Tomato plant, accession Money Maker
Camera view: bottom (45 deg); turntable rotation: 90 degrees
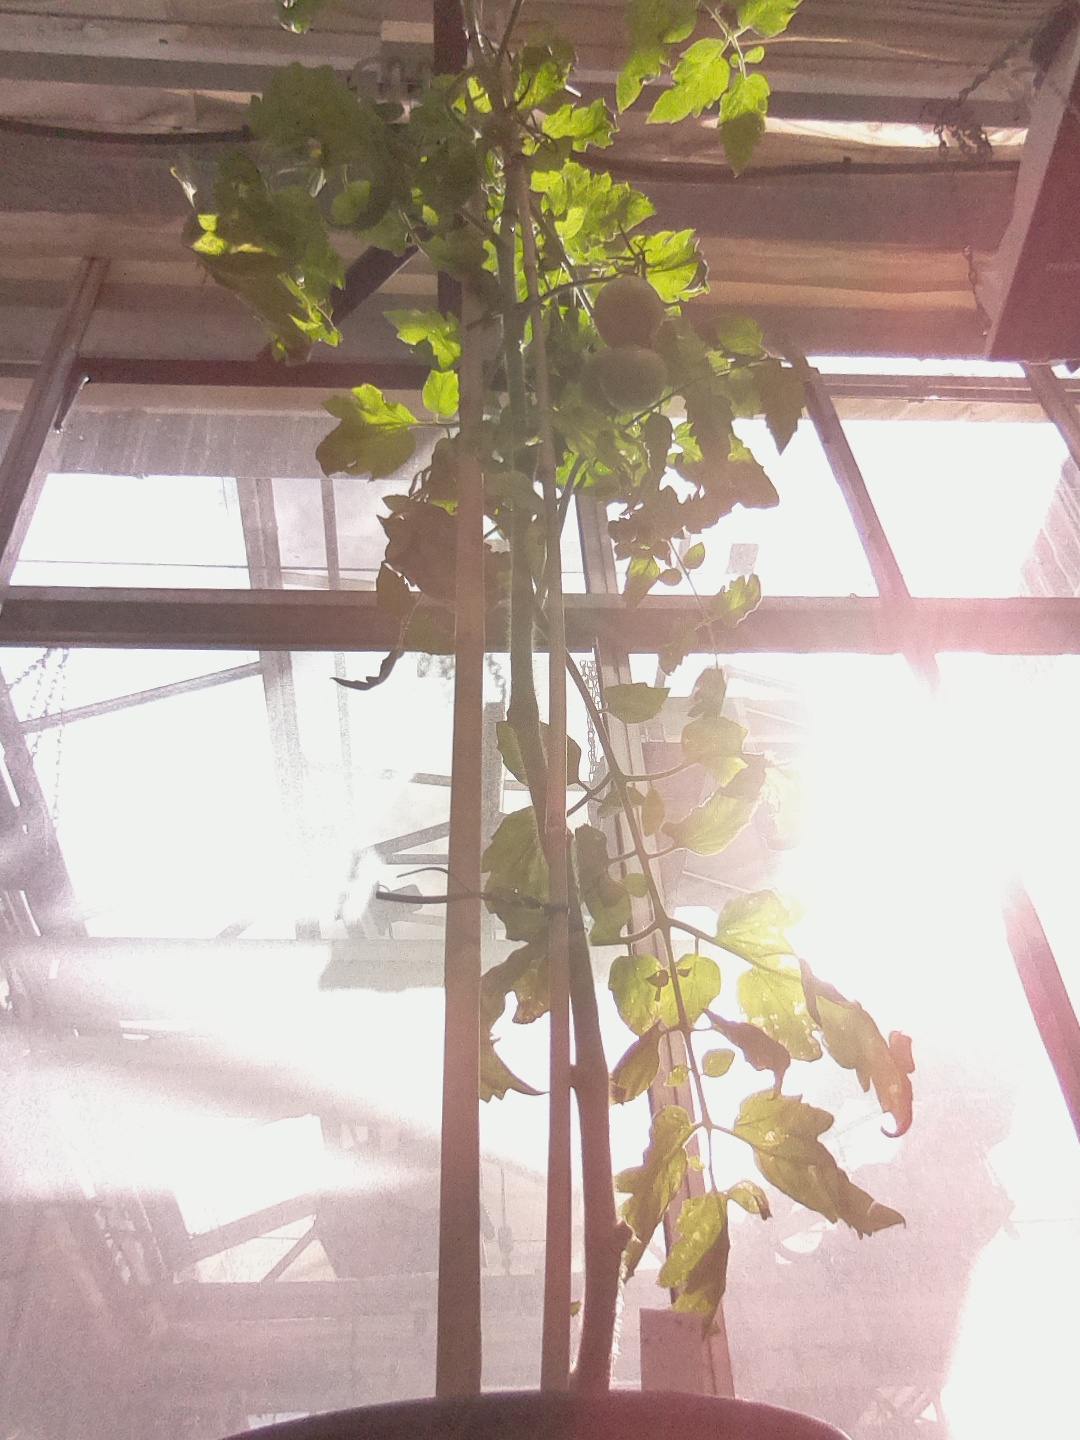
BBCH growth stage 76: 60%-70% of final fruit size